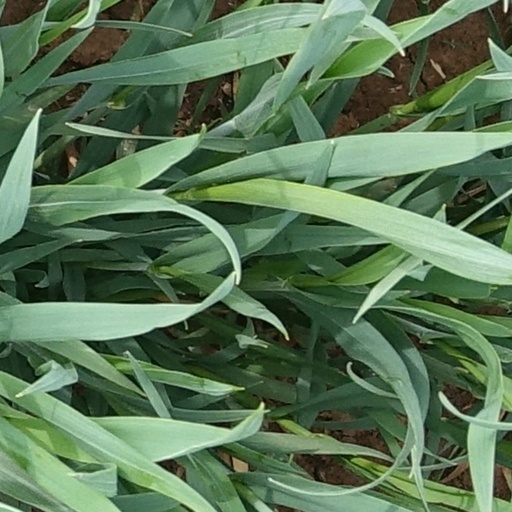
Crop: wheat